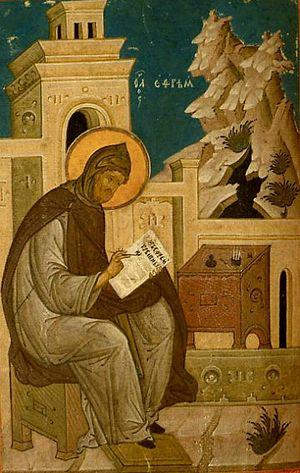
Éphrem le Syrien, Éphrem de Nisibe ou Éphrem le Syriaque, né vers 306 à Nisibe et mort en 373 à Édesse, était un diacre syrien et un théologien du IVᵉ siècle dans la région de l'Assyrie. Plusieurs dénominations chrétiennes, dont les Églises catholique et orthodoxes, le vénèrent comme un saint, et il est reconnu depuis 1920 en tant que docteur de l'Église par l'Église catholique. Il est un auteur de plusieurs hymnes et poèmes.